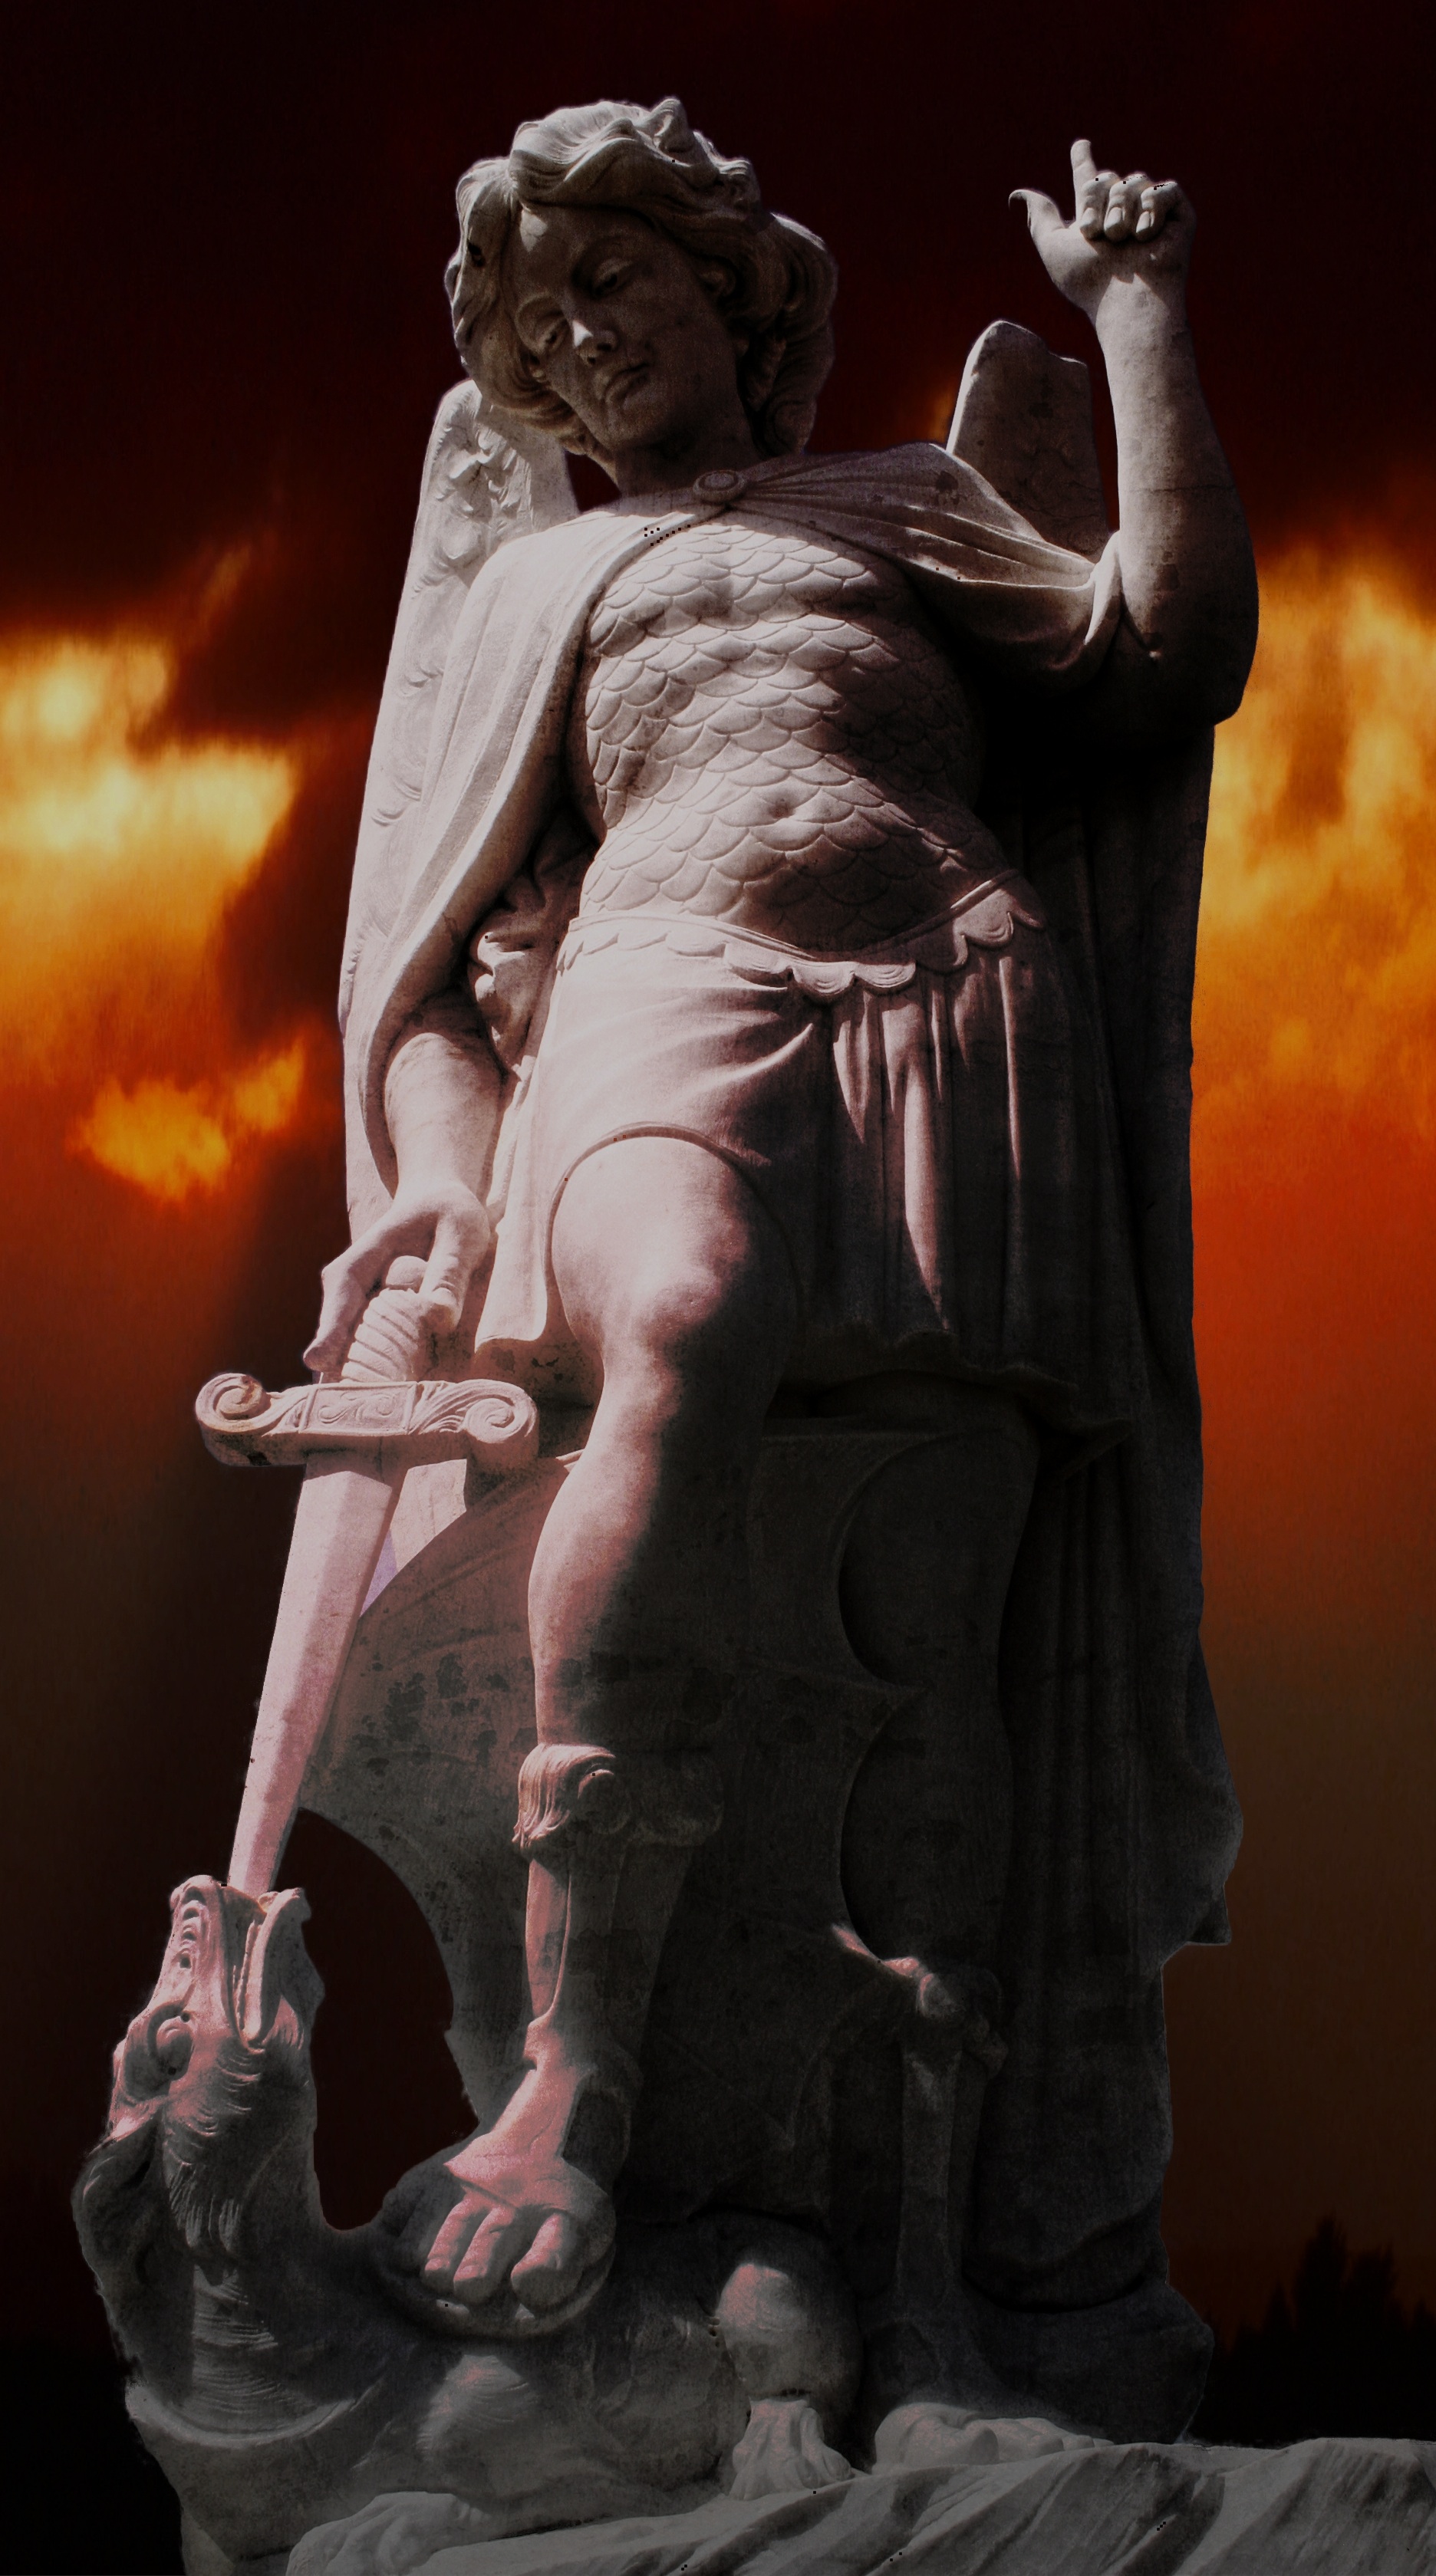
old, monument, statue, scenery, religion, ancient, darkness, cemetery, christian, sculpture, religious, catholic, art, figure, temple, christianity, famous, fiery, mythology, dark sky, archangel michael, human positions, dragon sword